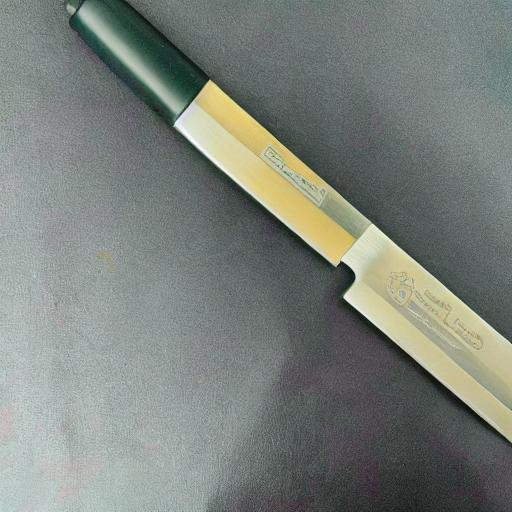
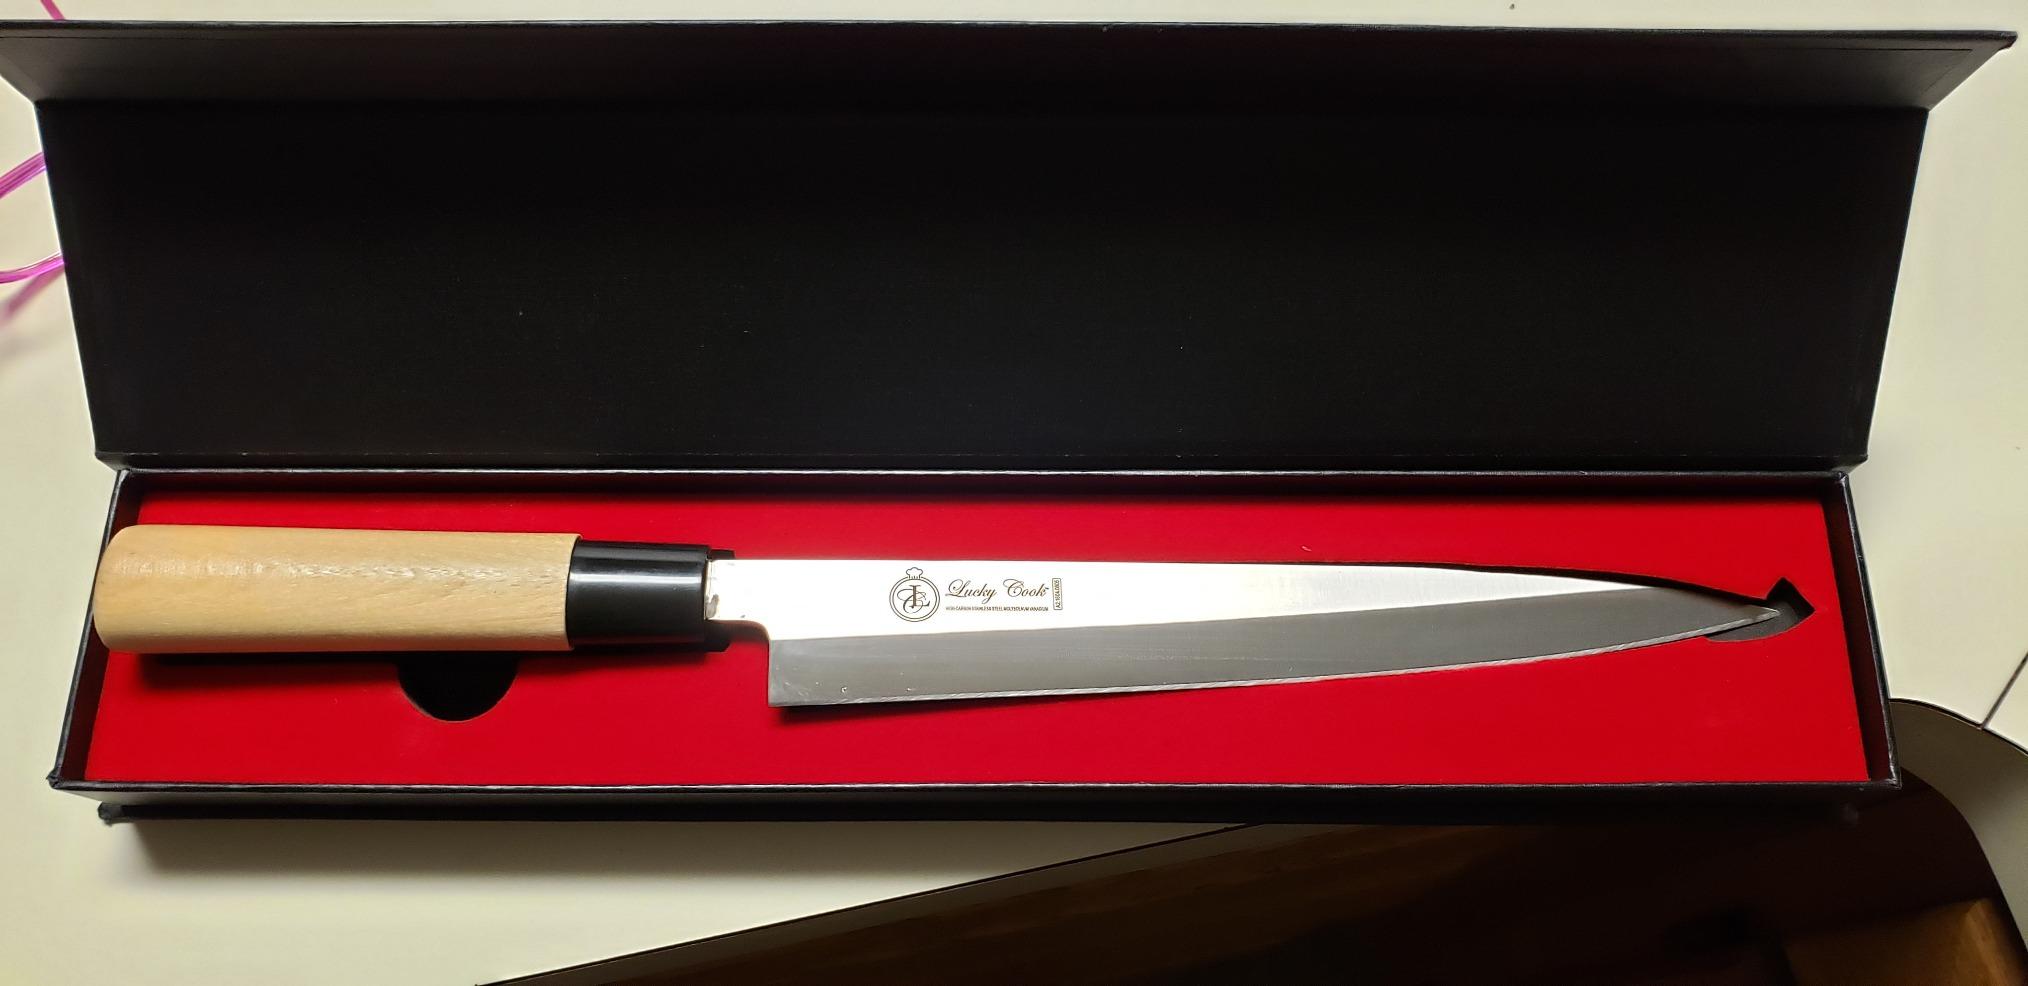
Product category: items_knife
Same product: no